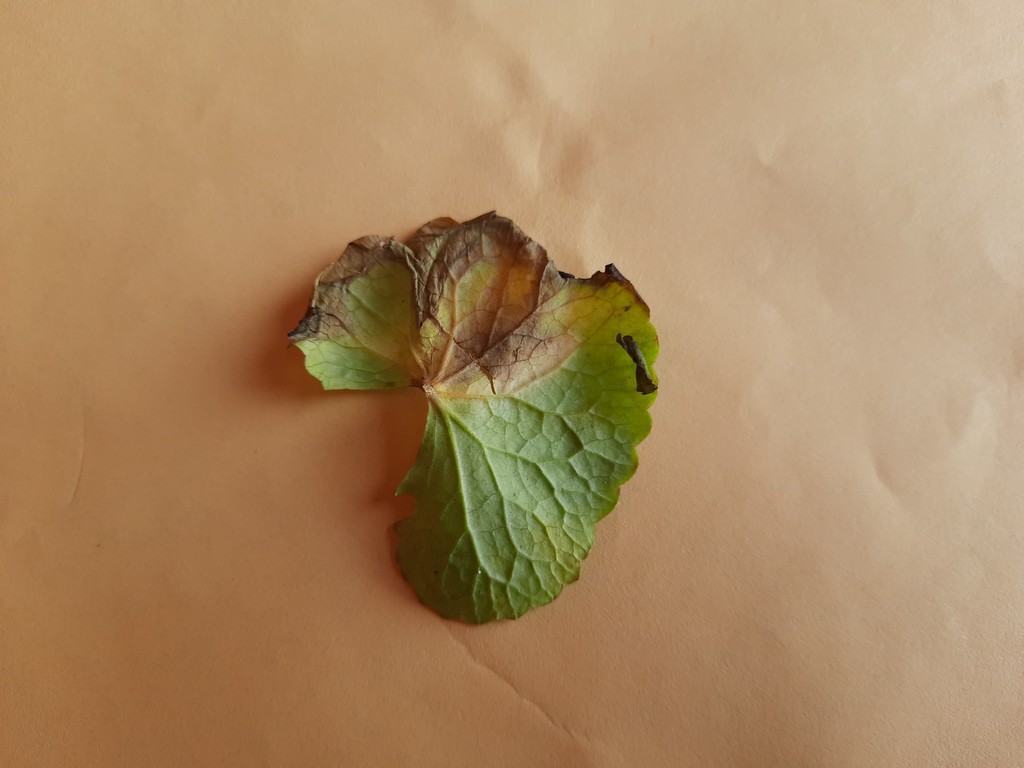
Label: Unhealthy